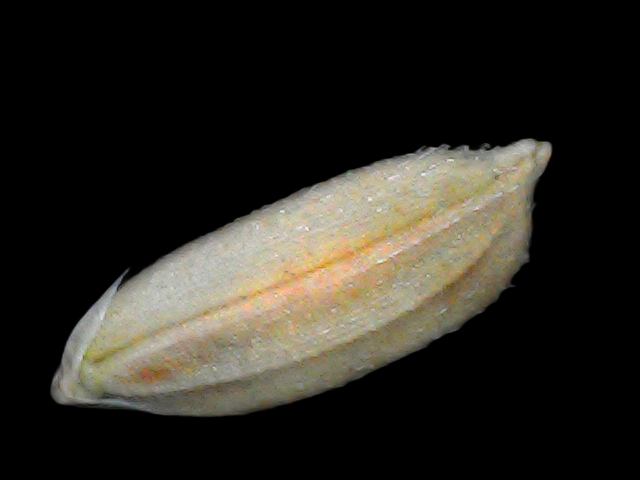
Rice variety: Br22